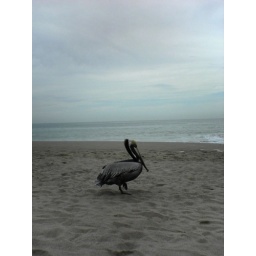
A new fair feathered friend on a gray day on the beach. Taken in Puerto Vallarta.